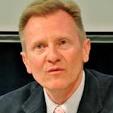
Age: 44